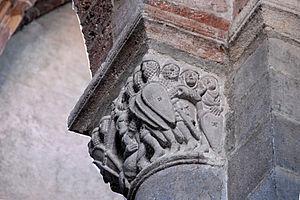
La basilique Saint-Julien est une basilique dite de style roman auvergnat située à Brioude, dans le département français de la Haute-Loire en région Auvergne-Rhône-Alpes. Classée en tant que monument historique en 1840, la basilique possède trois étoiles au Guide vert de Michelin depuis 2017.